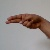
The image shows a hand gesture representing the letter 'H' in Indian Sign Language.